Eastern Congo Initiative

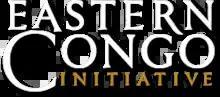

The Eastern Congo Initiative (ECI) is an American nonprofit organization established by Ben Affleck and Whitney Williams in 2010 as "the first U.S.-based advocacy and grant-making initiative wholly focused on working with and for the people of eastern Congo". ECI provides development grants and international advocacy for community-building initiatives in the Democratic Republic of Congo.